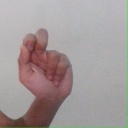
अक्षर: ढ